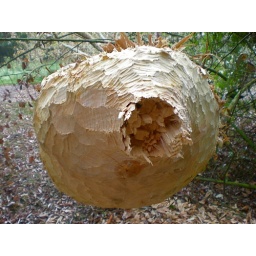
De boom van zie foto 25-09-2009. Omgeknaagd door de bever. Gnaw by the beaver.